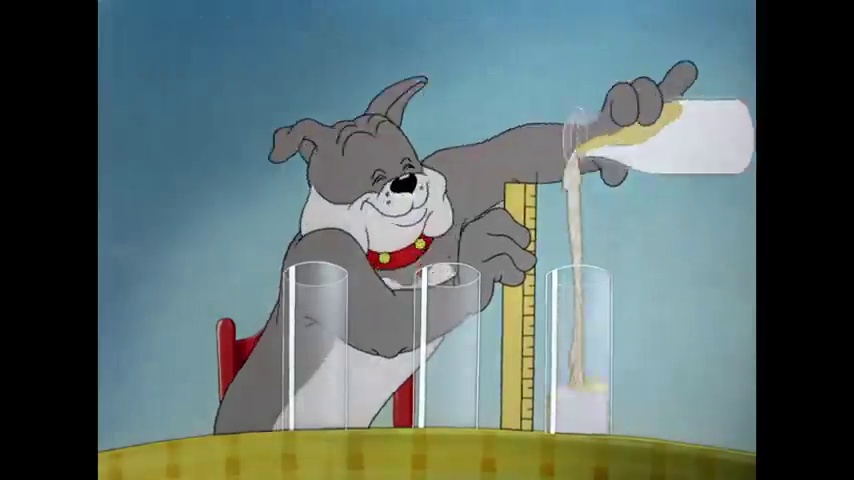
Portrait style: Cartoon Portrait